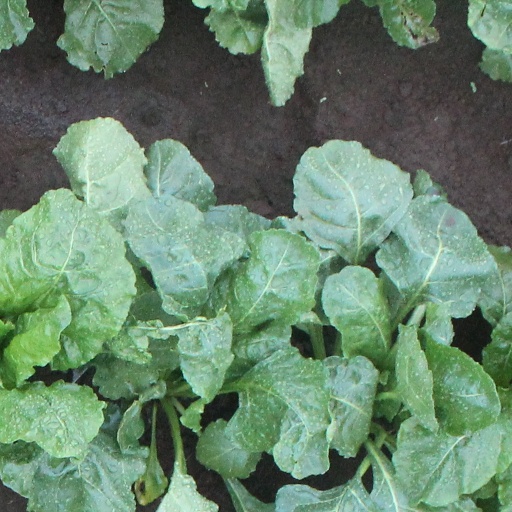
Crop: sugar beet